PBDC1

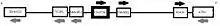
Gene neighborhood around CXorf26. Black arrows to the right indicate those genes on the positive strand of the X chromosmome, gray arrows indicate those genes on the negative strand

CXorf26 is found on the plus strand of the short arm of the X chromosome, specifically on the gene locus Xq13.3 spanning the genomic chromosome region from bases 75,393,420-75,397,740. The primary mRNA transcript sequence has 1214 base pairs and its protein product, UPF0368, is composed of 233 amino acids and has a predicted mass of 26,057 Da.